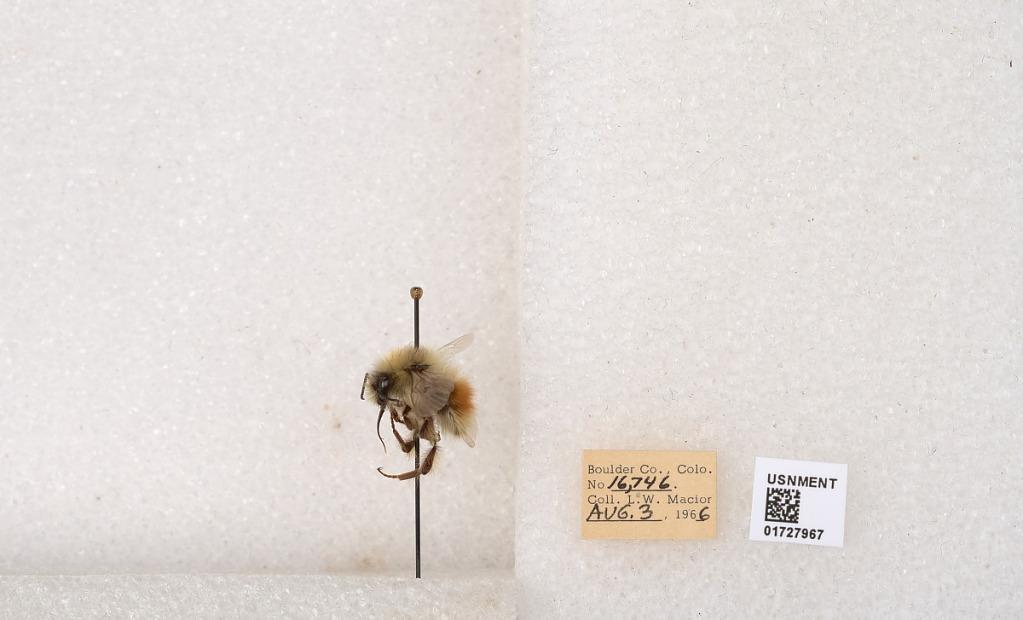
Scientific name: Bombus (Pyrobombus) sylvicola Kirby
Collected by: L. Macior
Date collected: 1966-8-3
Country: United States
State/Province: Colorado
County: Boulder
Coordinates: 40.0925, -105.358